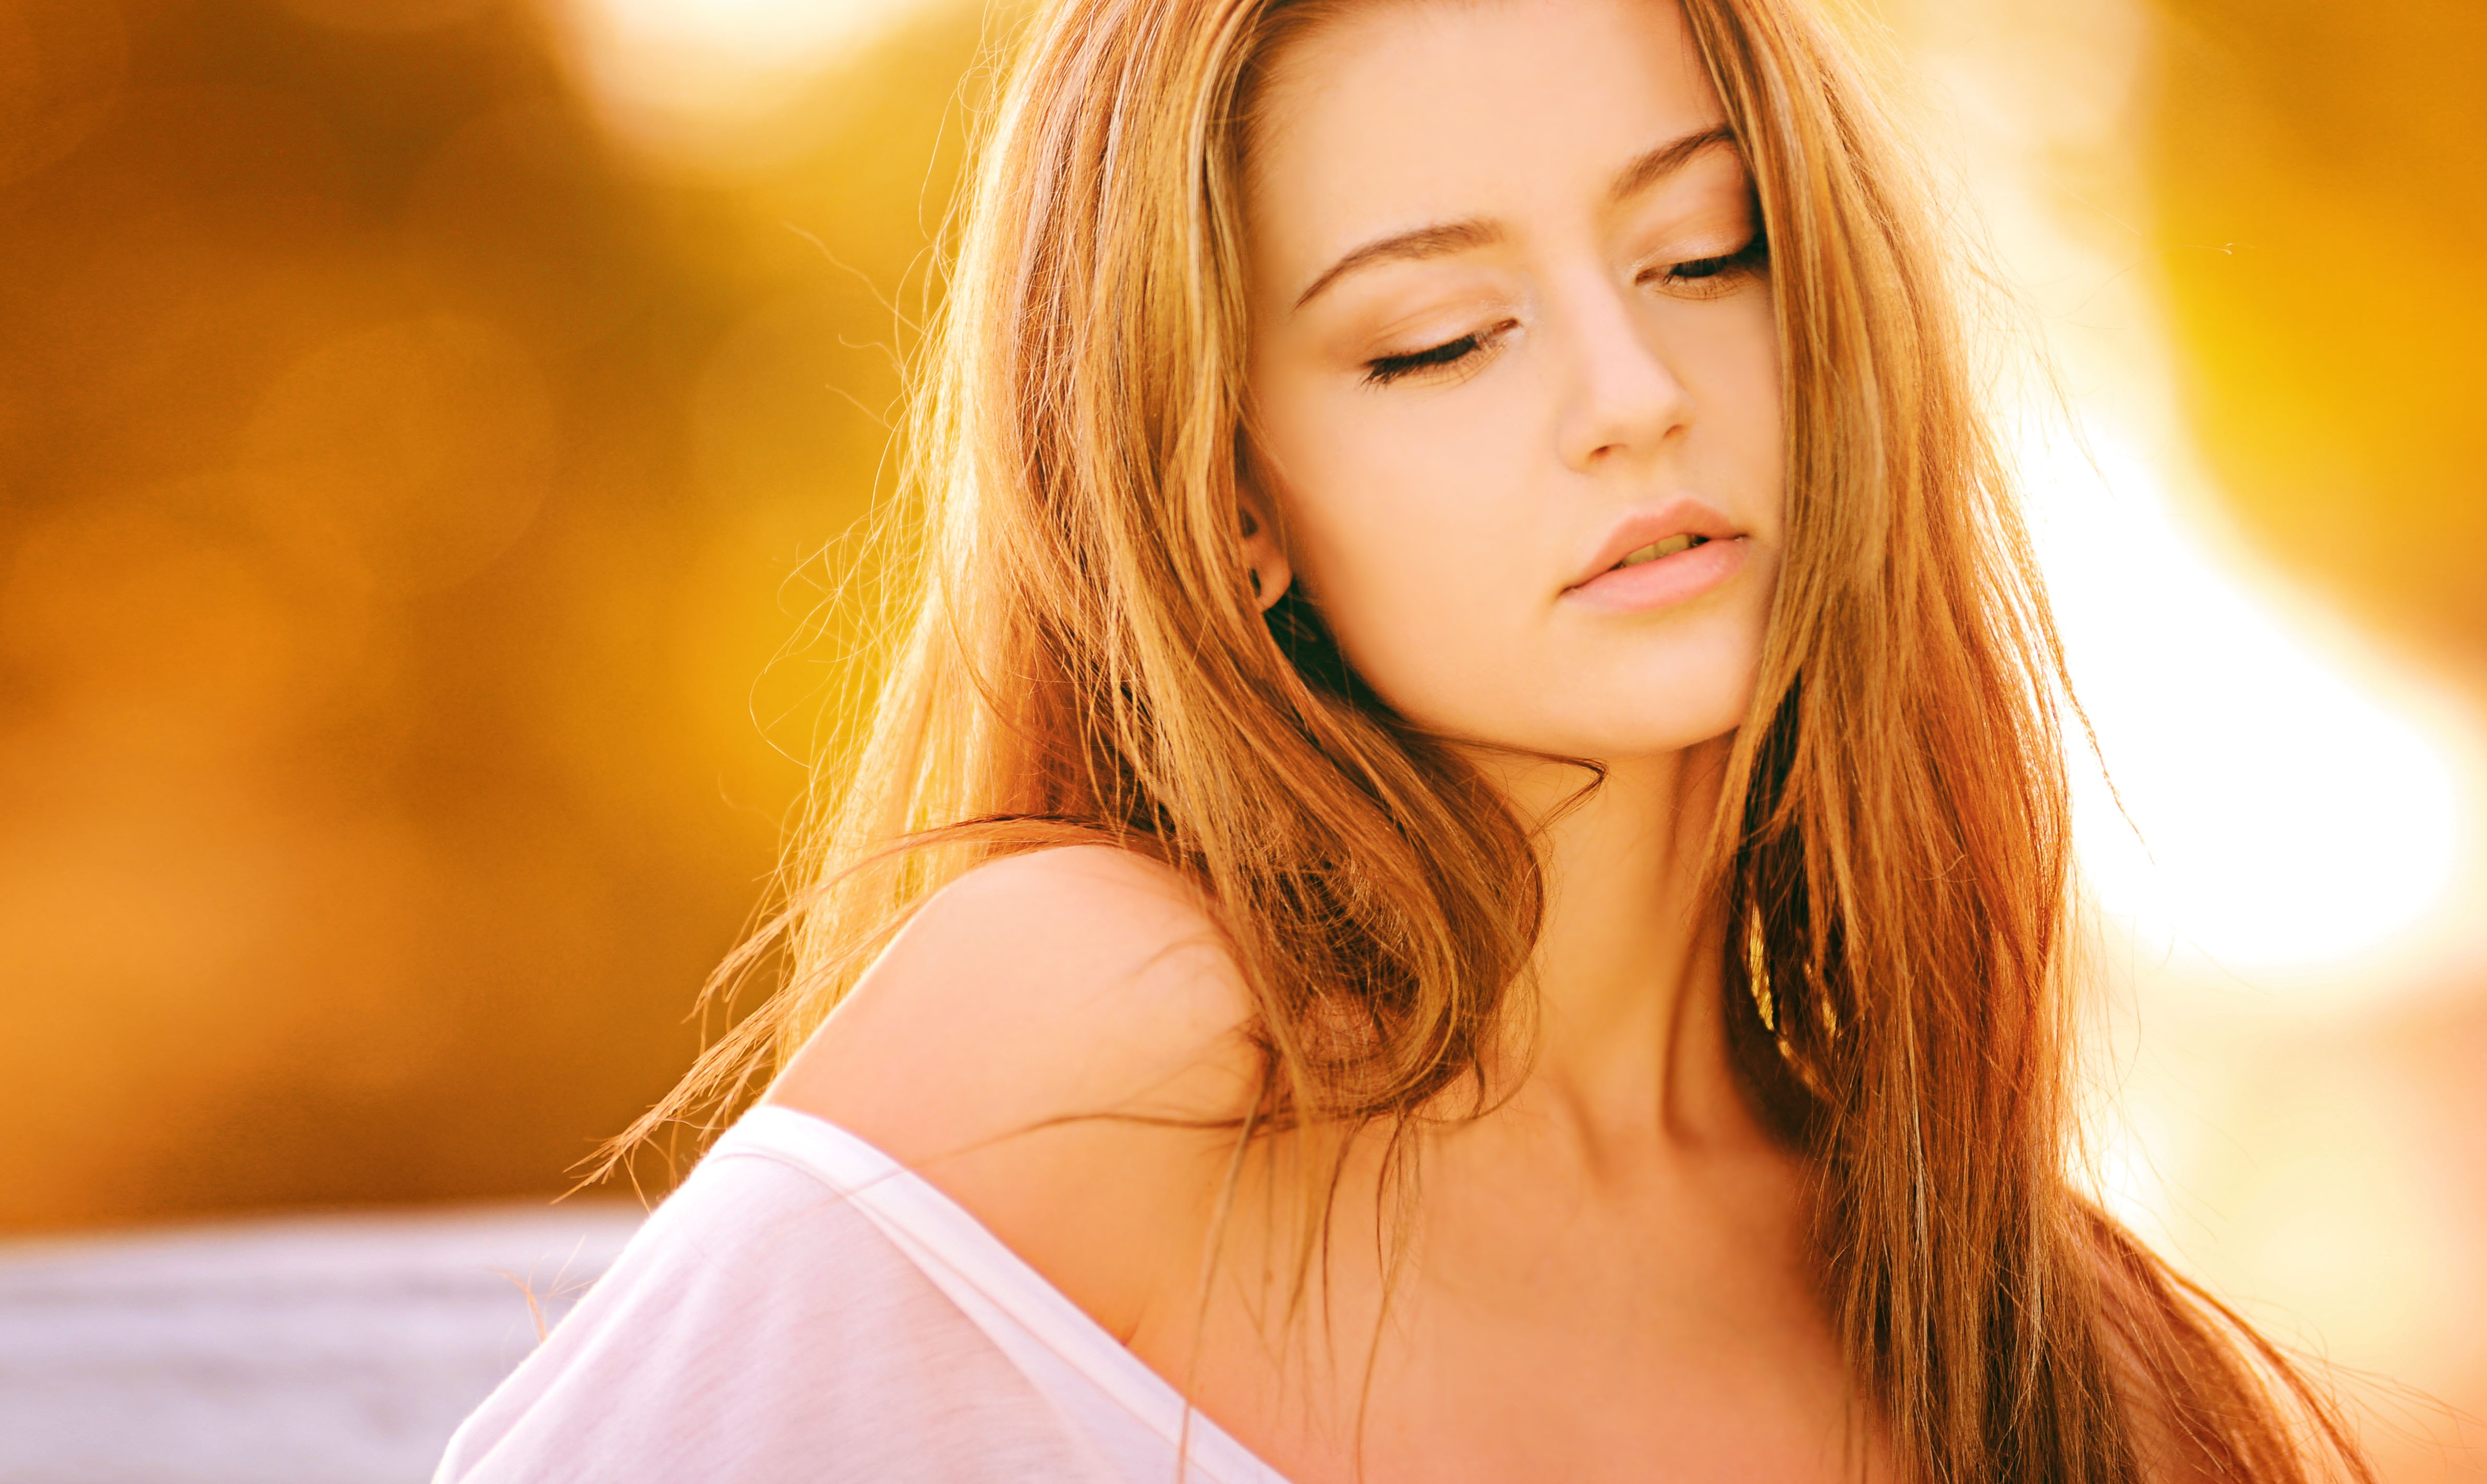
person, girl, woman, hair, photography, portrait, model, blonde, hairstyle, smile, makeup, long hair, make up, close up, black hair, face, eye, skin, beauty, beautiful, blond, photo shoot, brown hair, portrait photography, art model, supermodel, human hair color